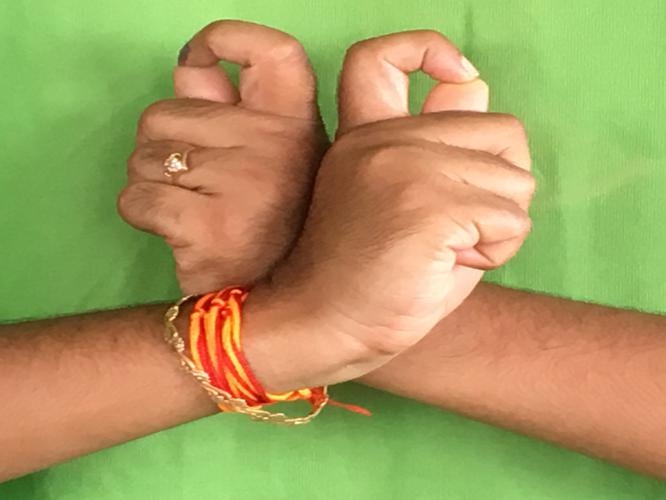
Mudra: Berunda
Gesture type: double_hand